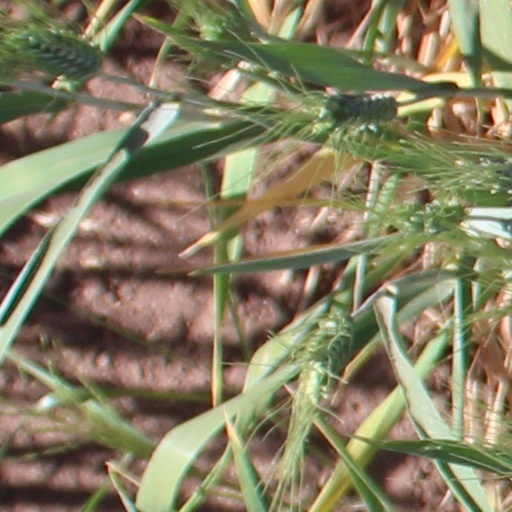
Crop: wheat